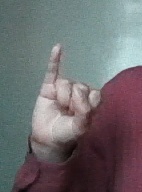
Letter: meem